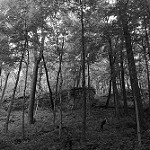
Label: B & W